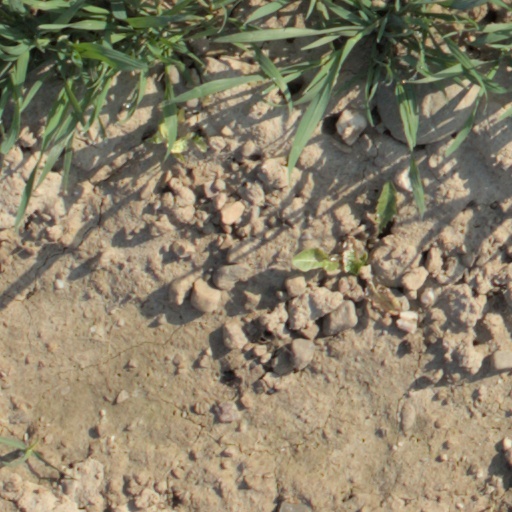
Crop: wheat